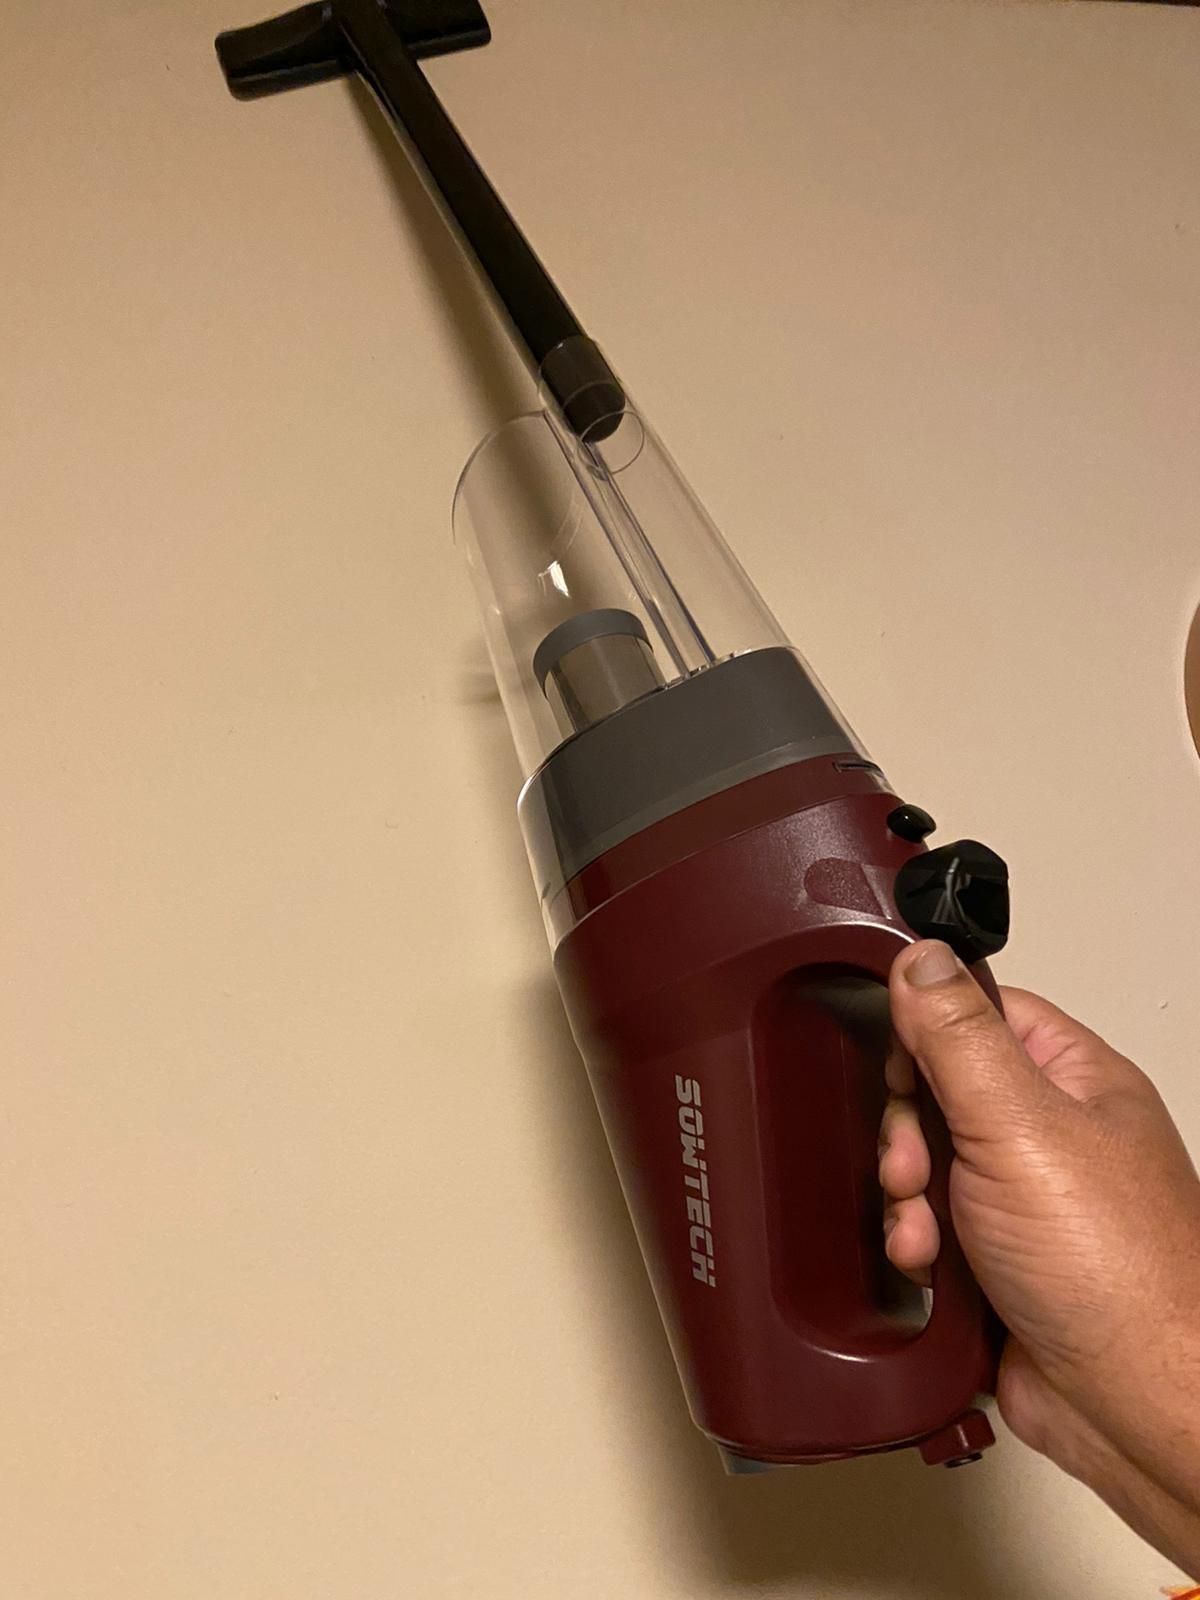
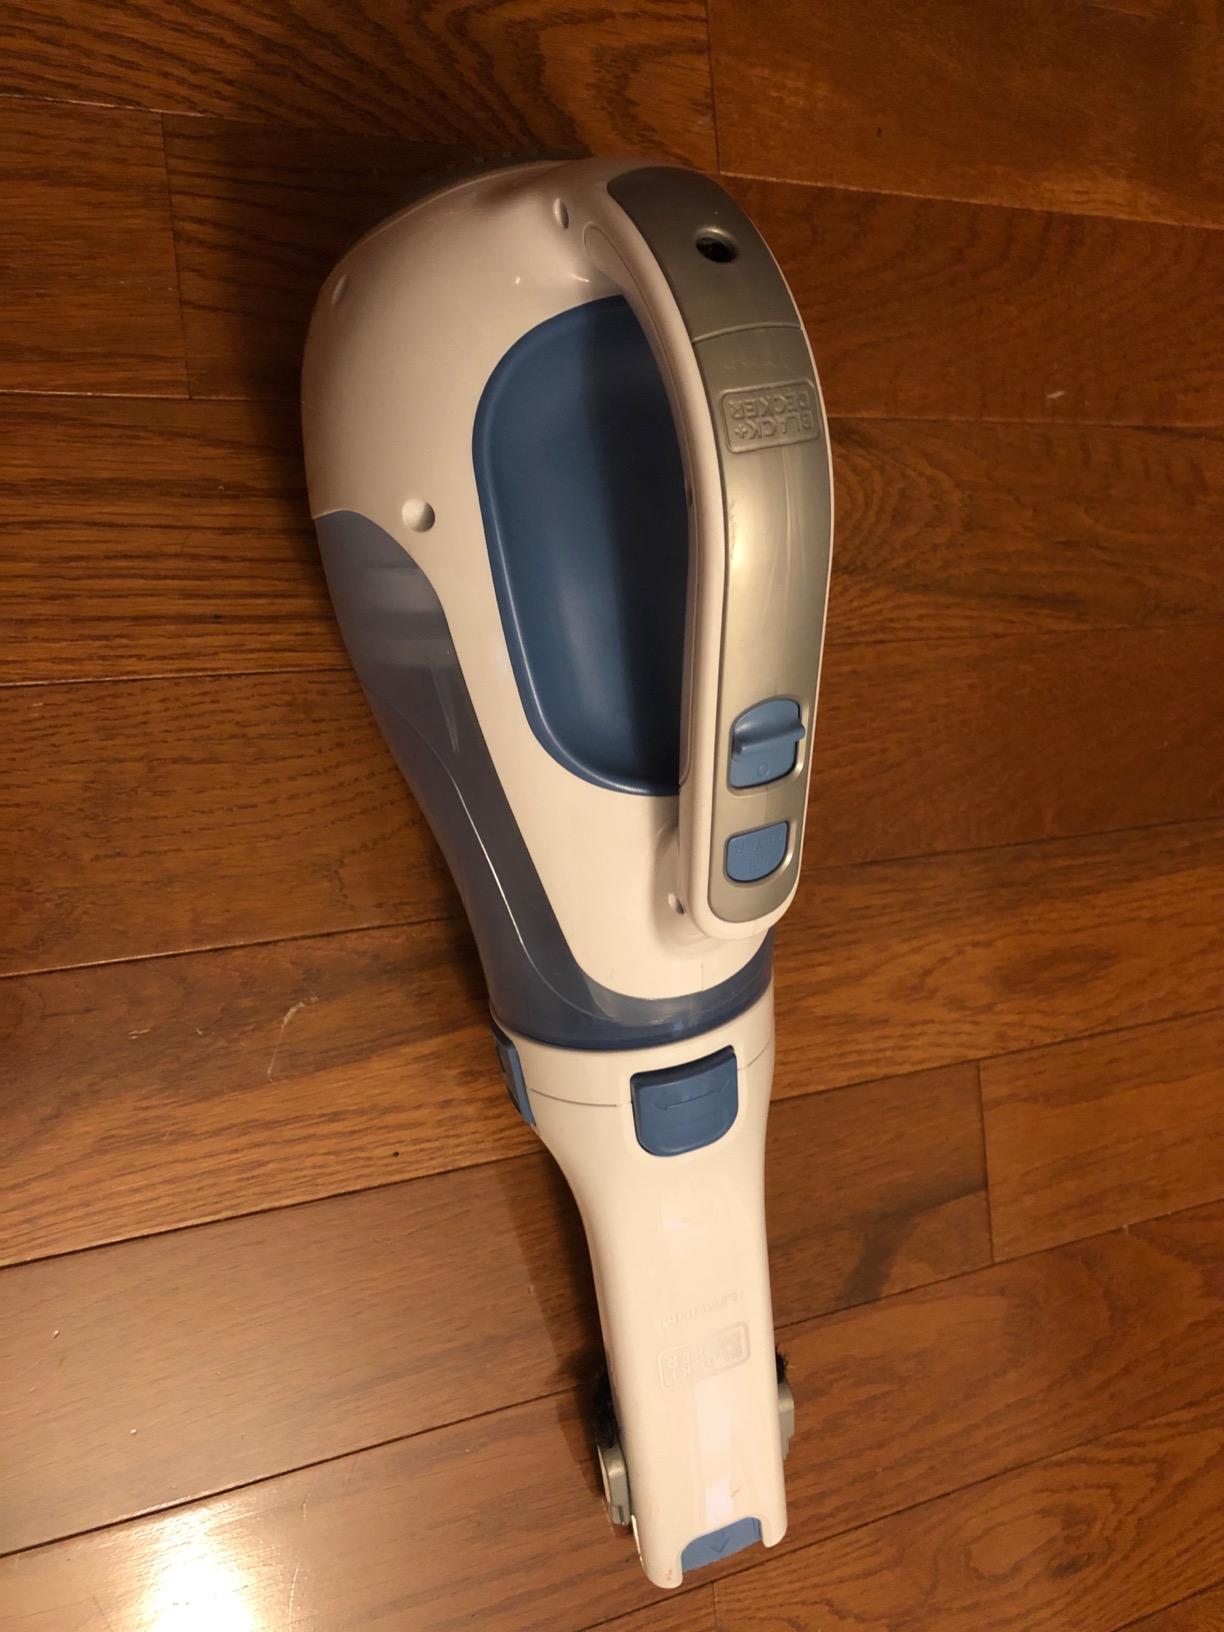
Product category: items_vacuum
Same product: no